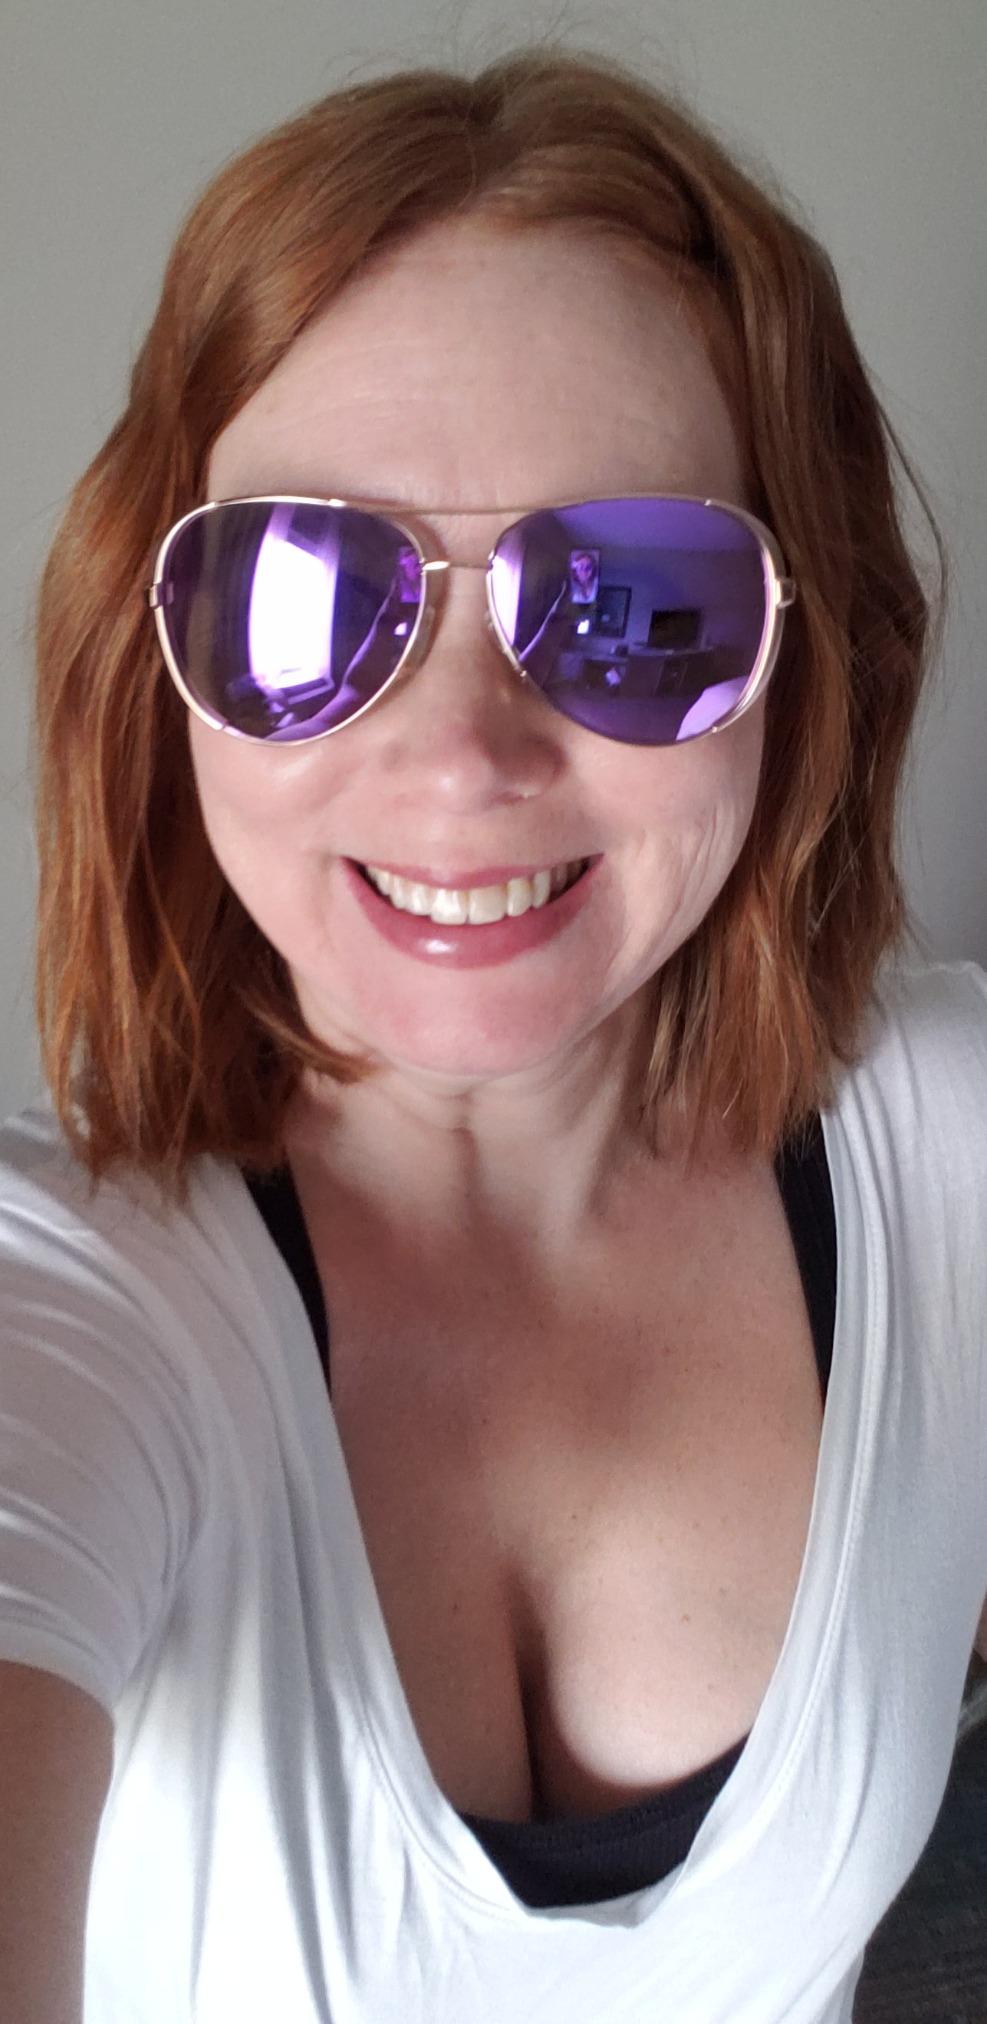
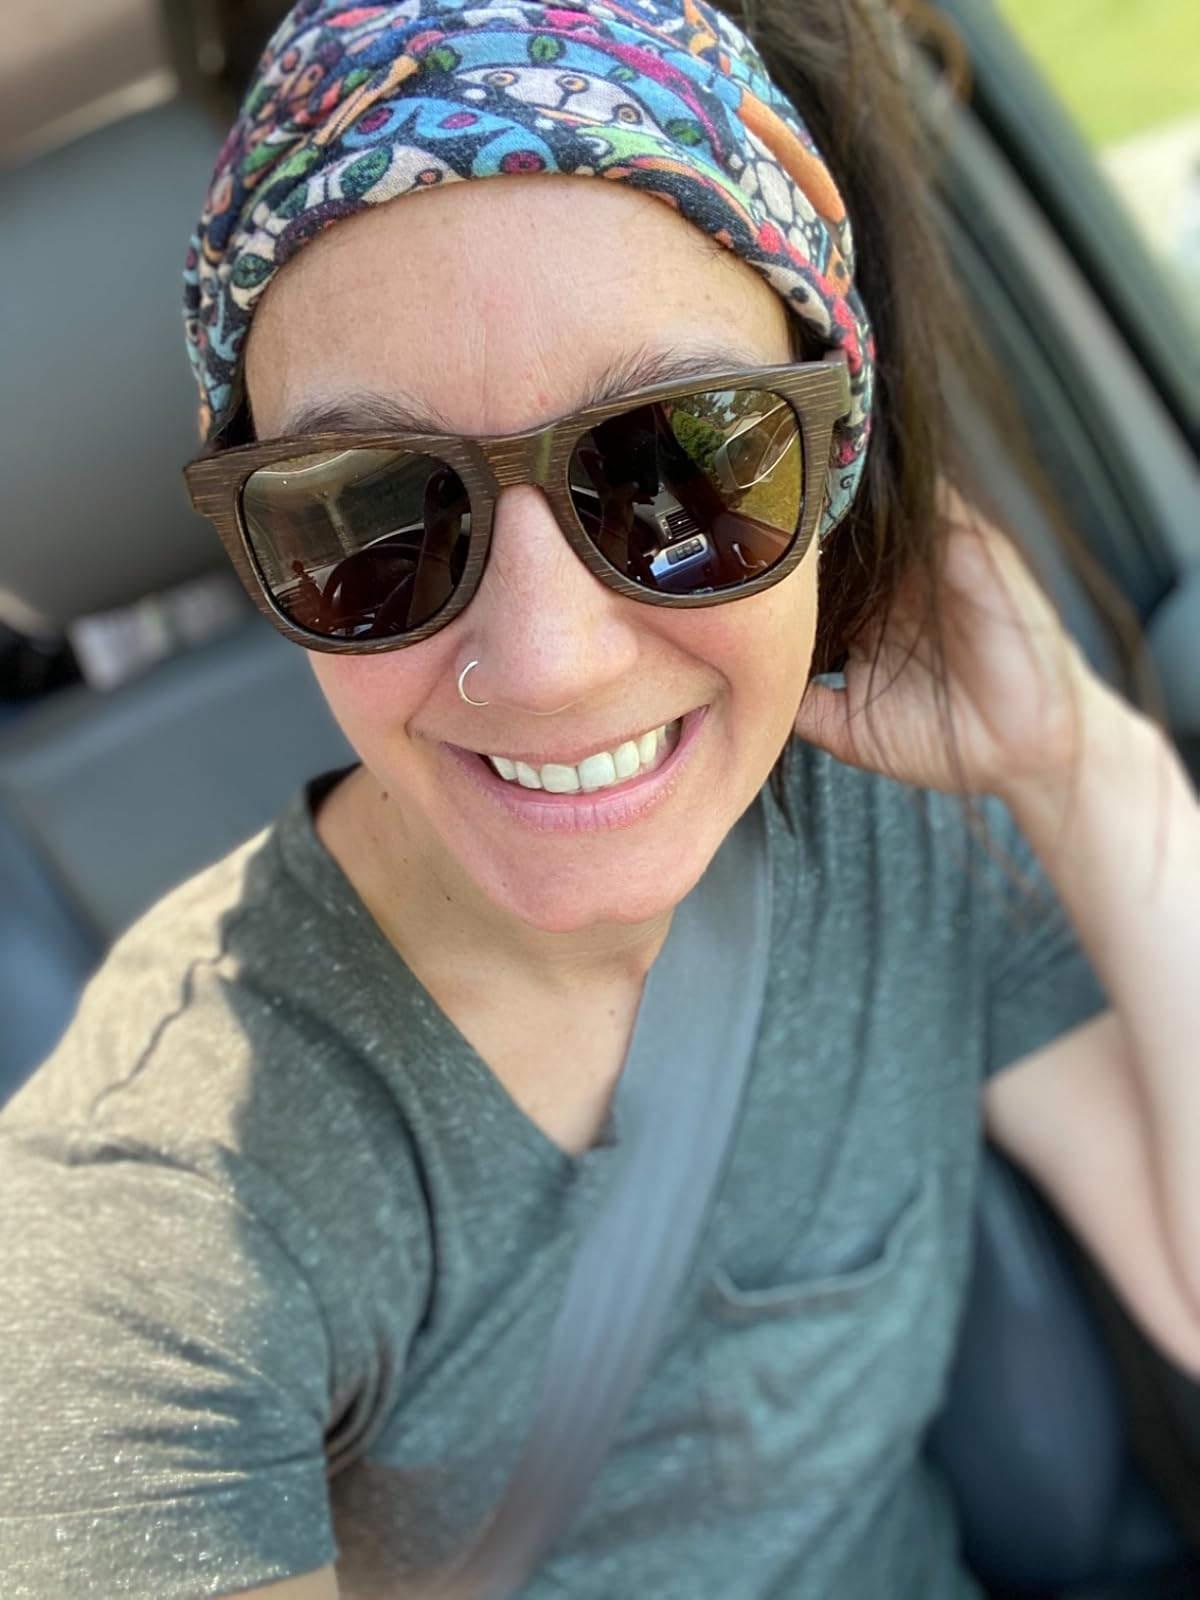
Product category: accessories_sunglasses
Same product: no